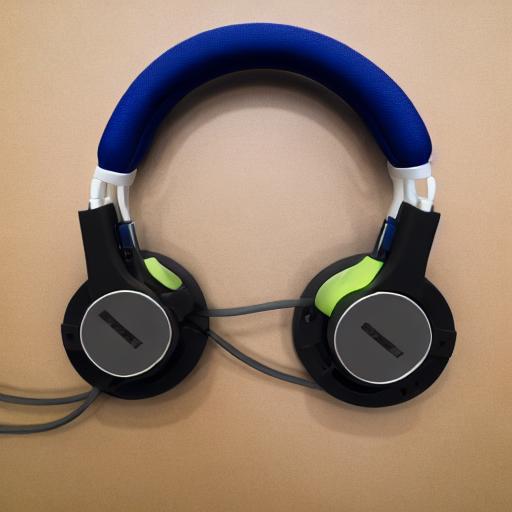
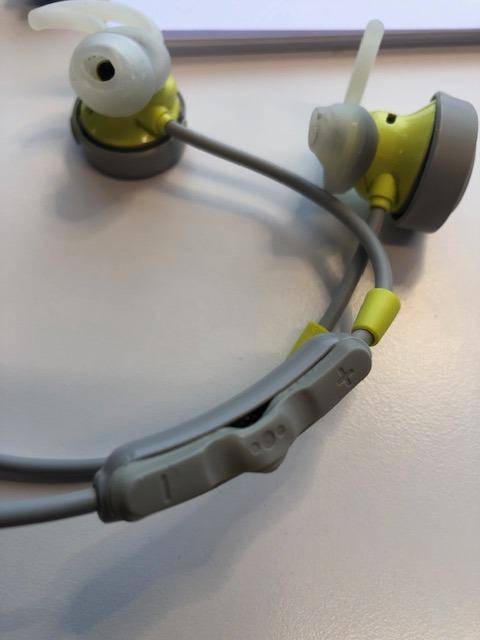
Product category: headphones
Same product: no